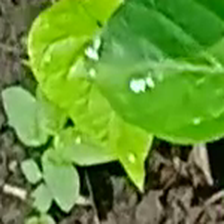
Weed species: Obscure_morning _glory(Ipomoea obscura)